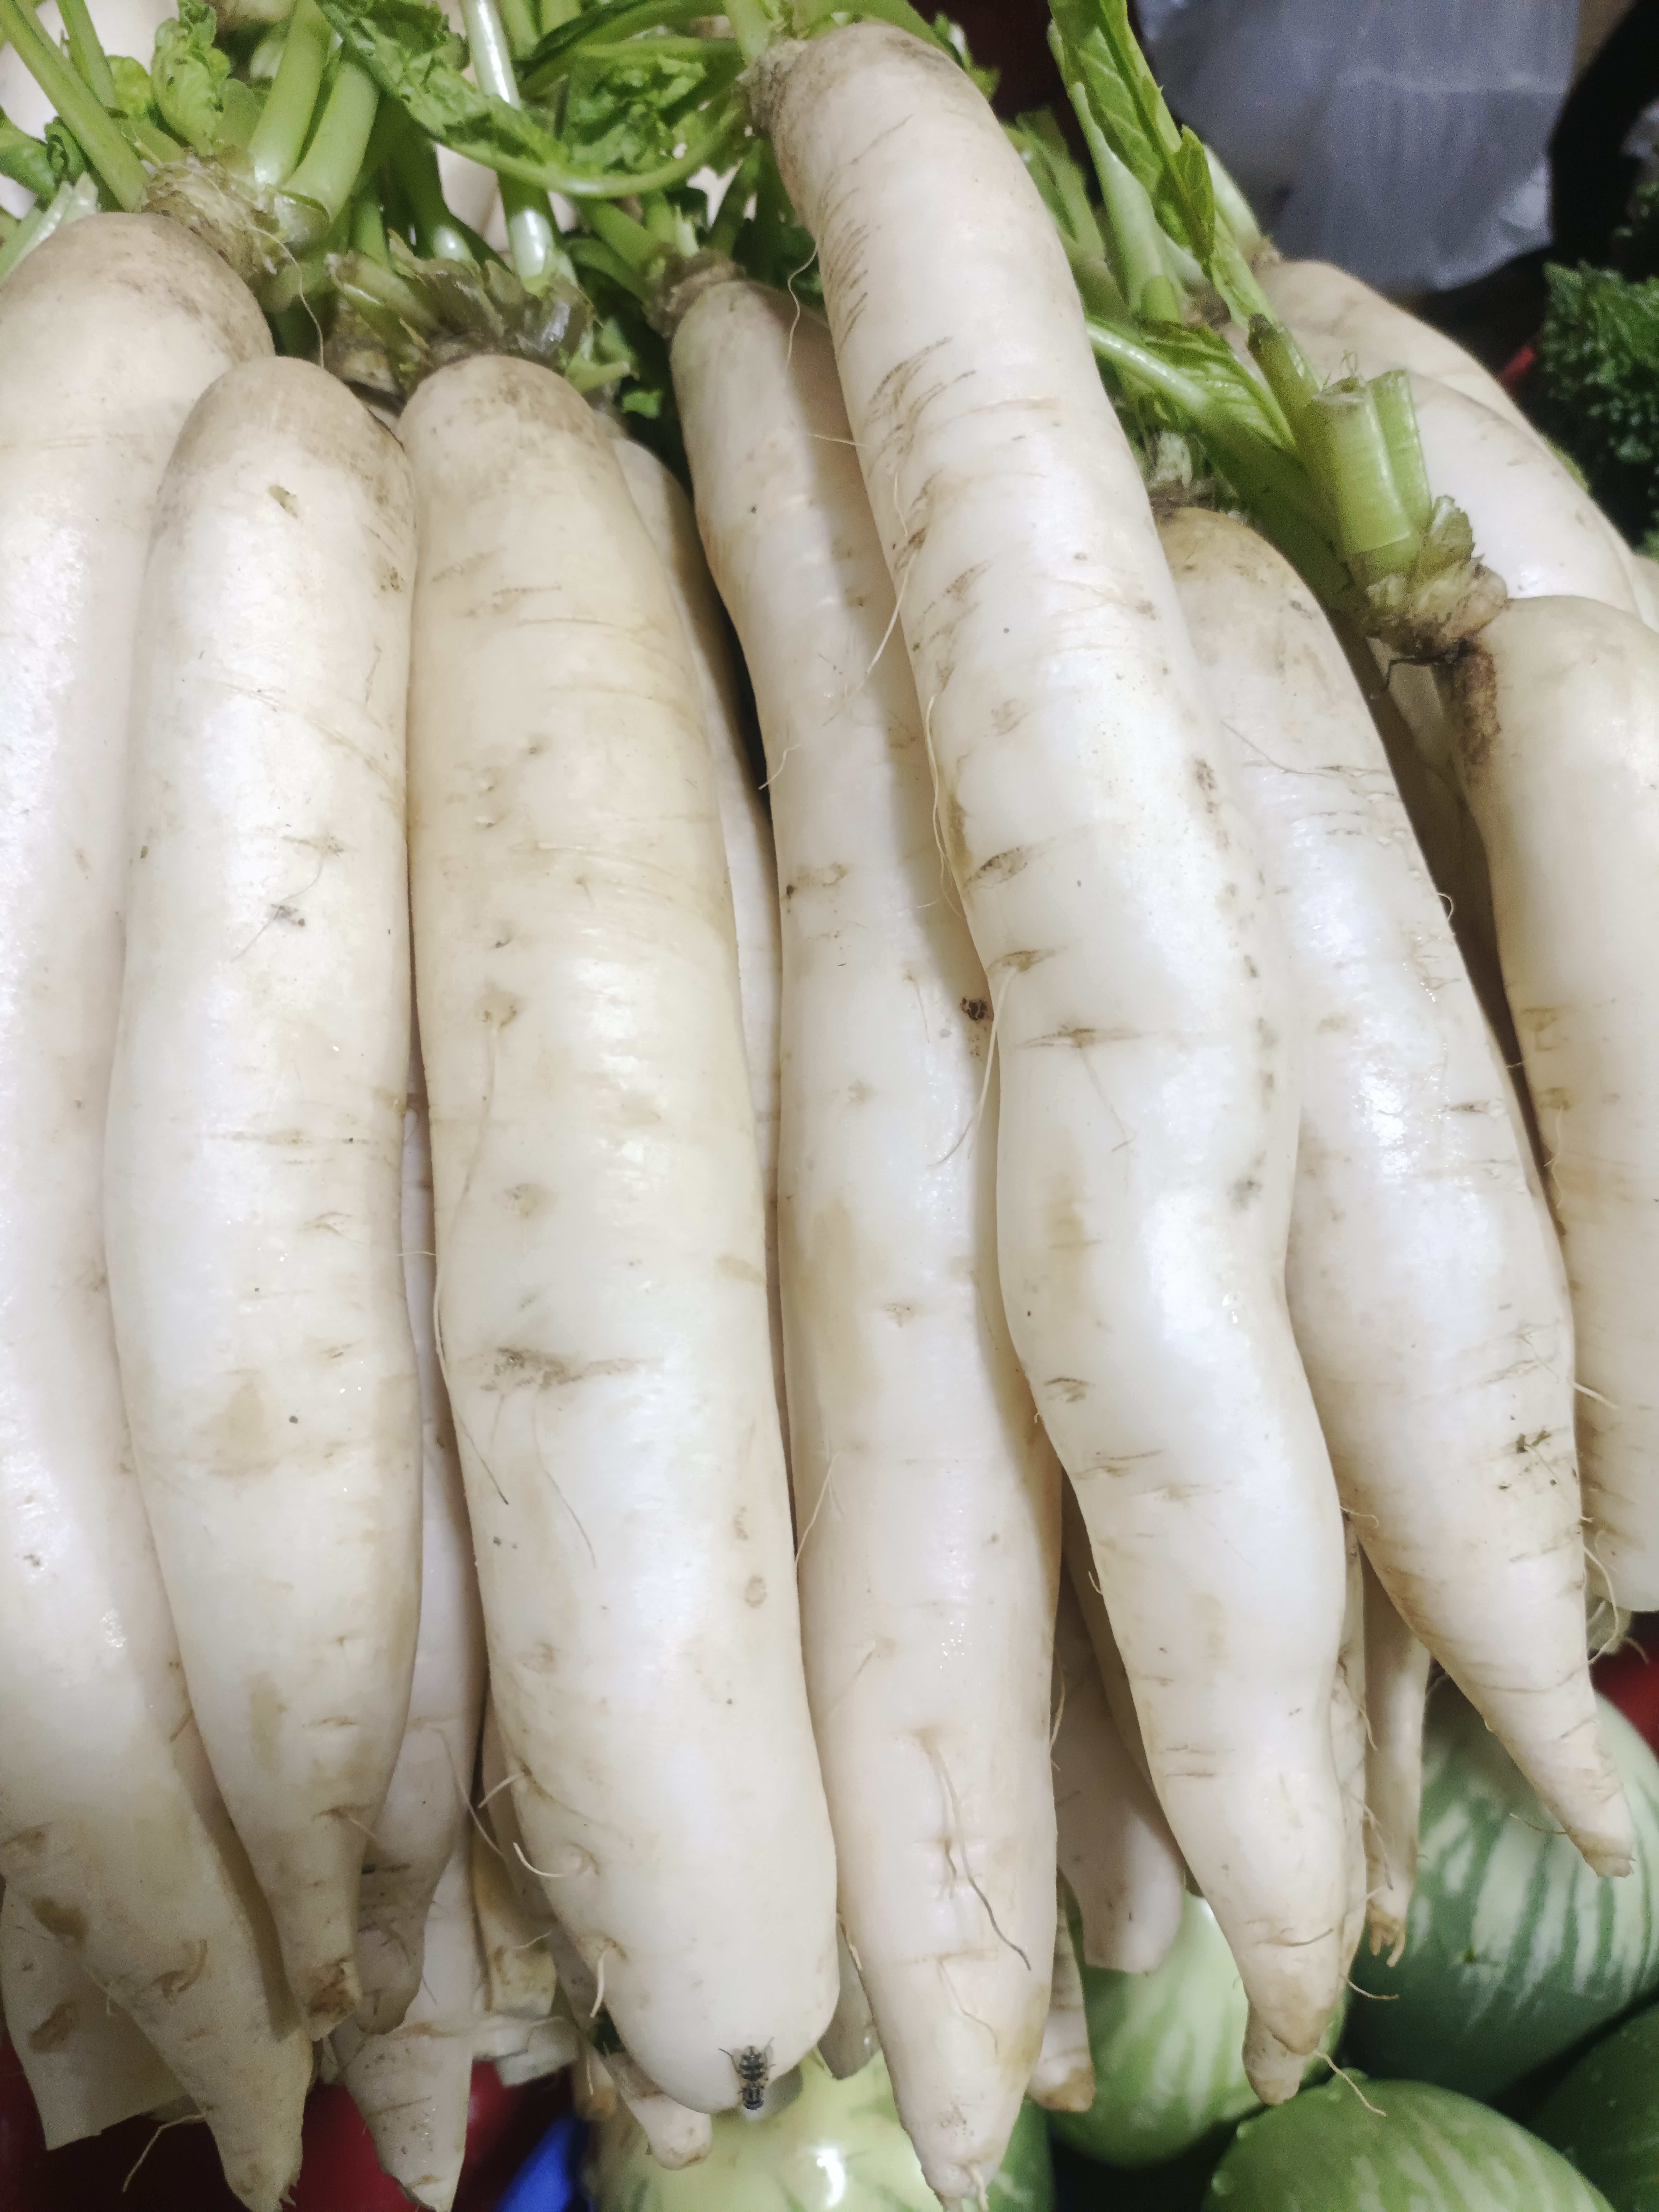
Label: Raphanus sativus